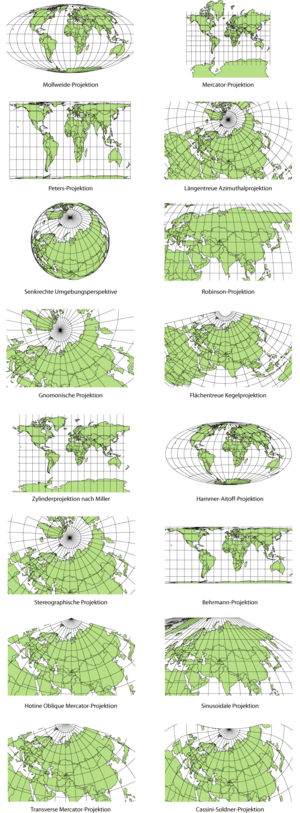
Kortprojektion / Projektionsprincipper
Eksempler på kortprojektioner.
Ved en kortprojektion forstås gengivelsen af et større eller mindre landområde på et kort. Ved udarbejdelsen af landkort skal jordens krumme overflade eller dele af den fremstilles på en plan flade, og de metoder, hvorefter dette sker, kaldes kortprojektioner uanset, at de fleste af dem ikke i geometrisk forstand er nogen projektion. En kortprojektion defineres bedst som en overførelse af punkterne på jorden til planet efter en bestemt, men i øvrigt vilkårlig valgt regel.